TNA Turning Point (2008)

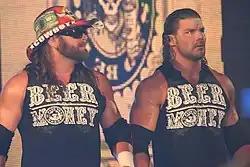
Two adult white males wearing black shirts with "Beer Money" in green text on the front. Both have long black hair, one wearing a cowboy hat.

A tag team match pitting the team of Roxxi and Taylor Wilde against the team of Awesome Kong and Raisha Saeed, who were accompanied by Rhaka Khan, was held. After various maneuvers were performed by each competitor, Wilde gained the pinfall victory on Saeed after forcing her back into the mat with a bridging German suplex at eight minutes.